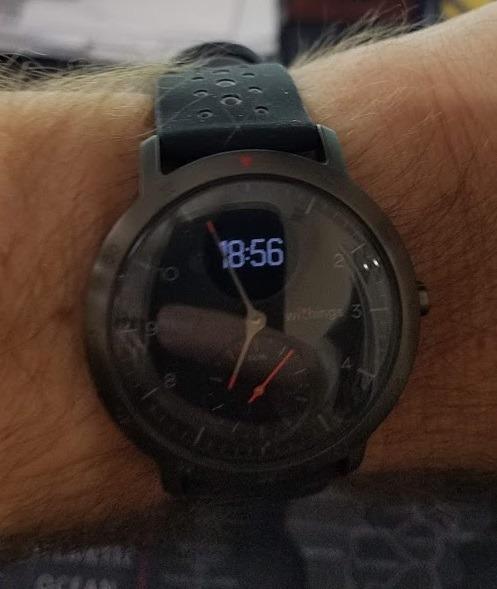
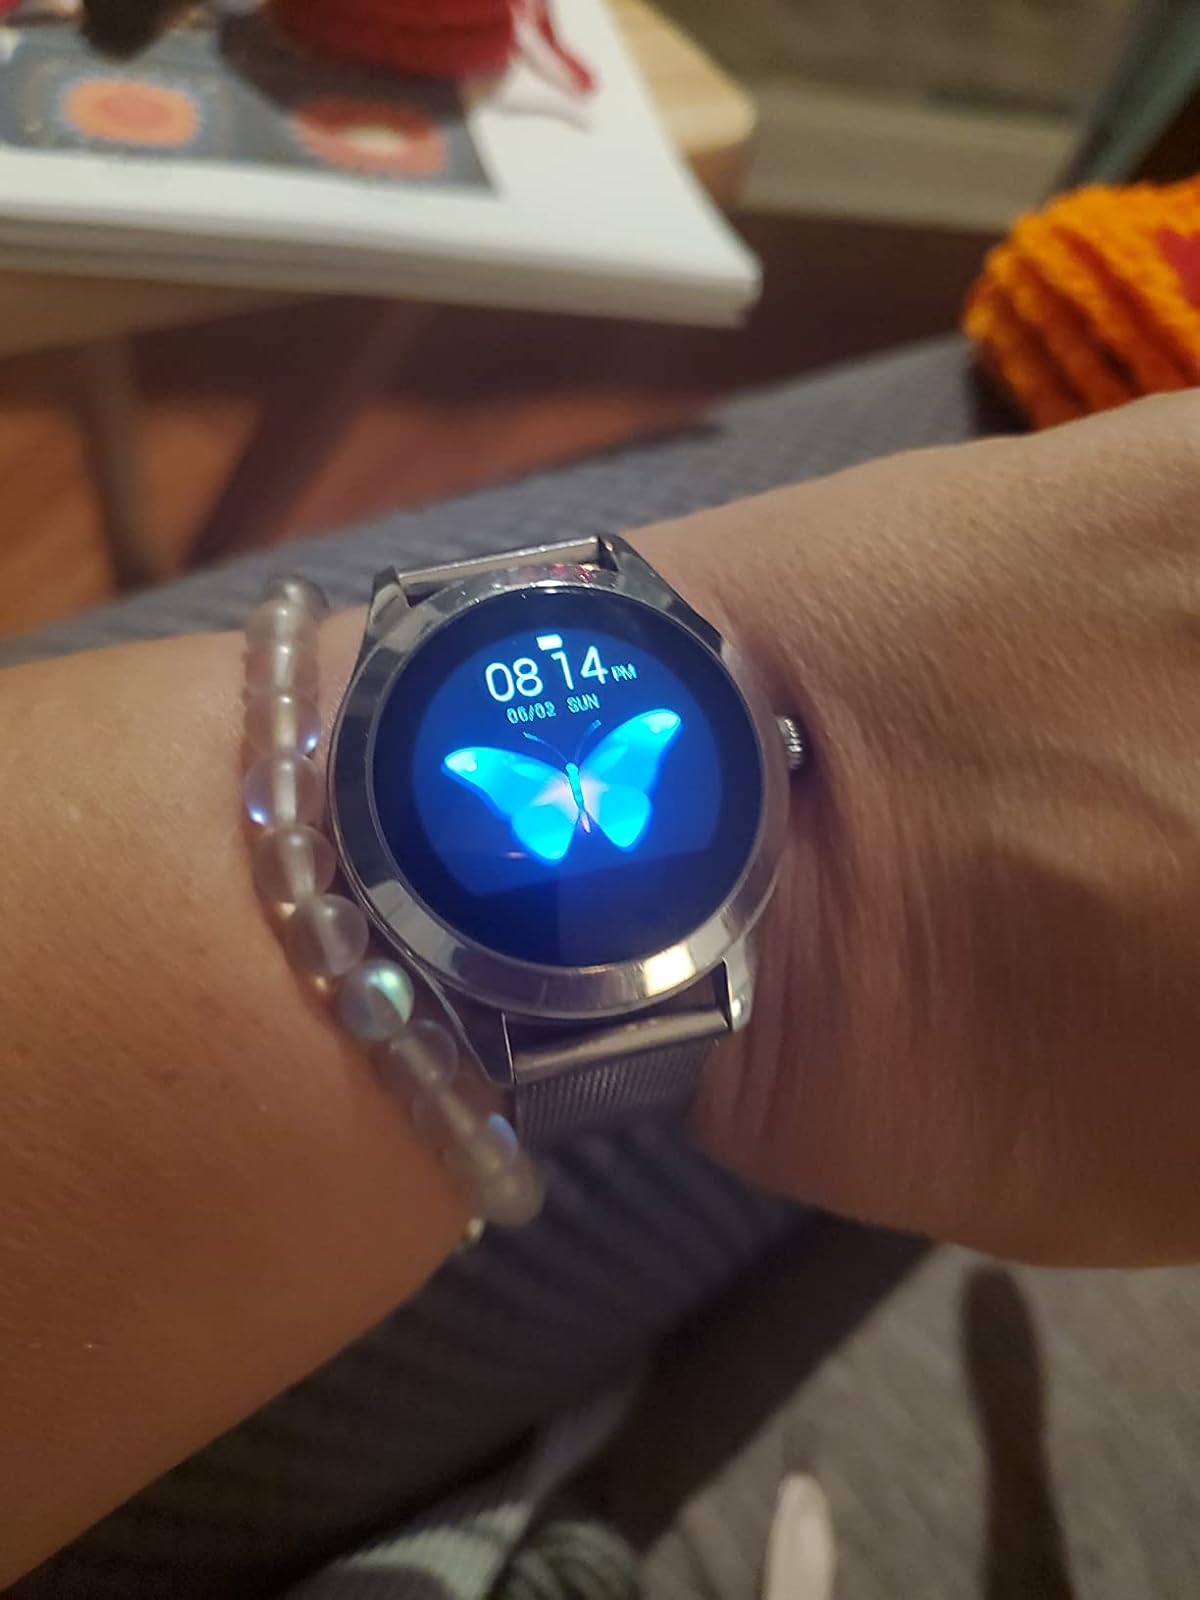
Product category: smartwatch
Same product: no